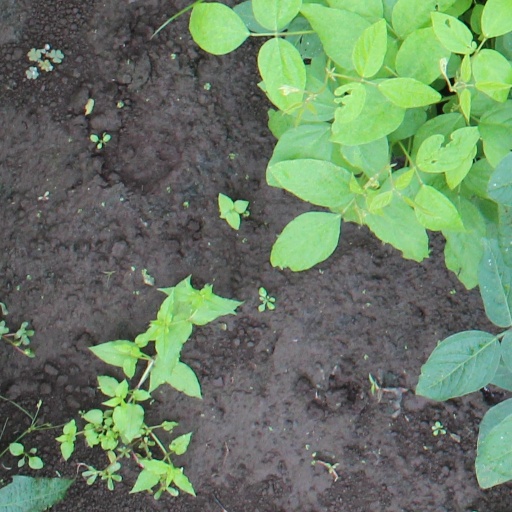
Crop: soybean